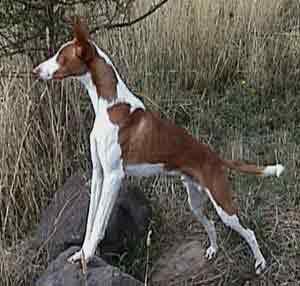
Ibizan_hound